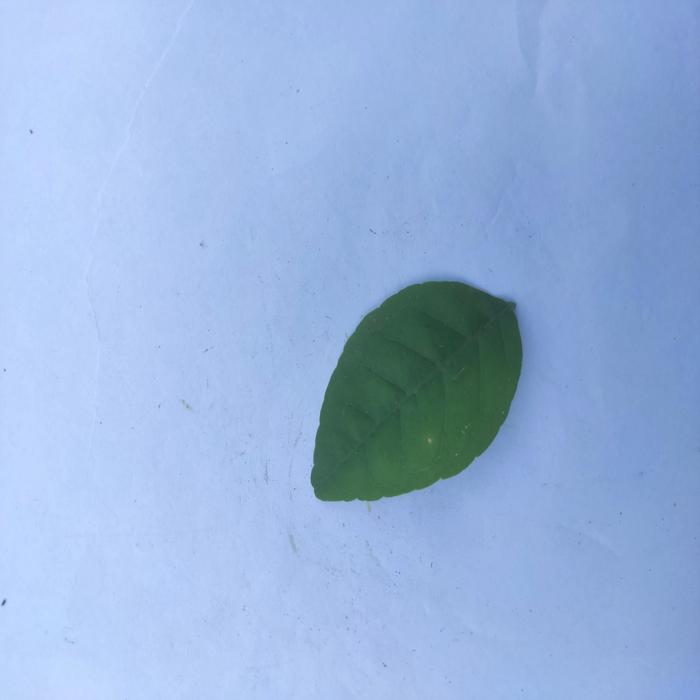
Crop: Aegle Marmelos
Leaf condition: Healthy_Leaf